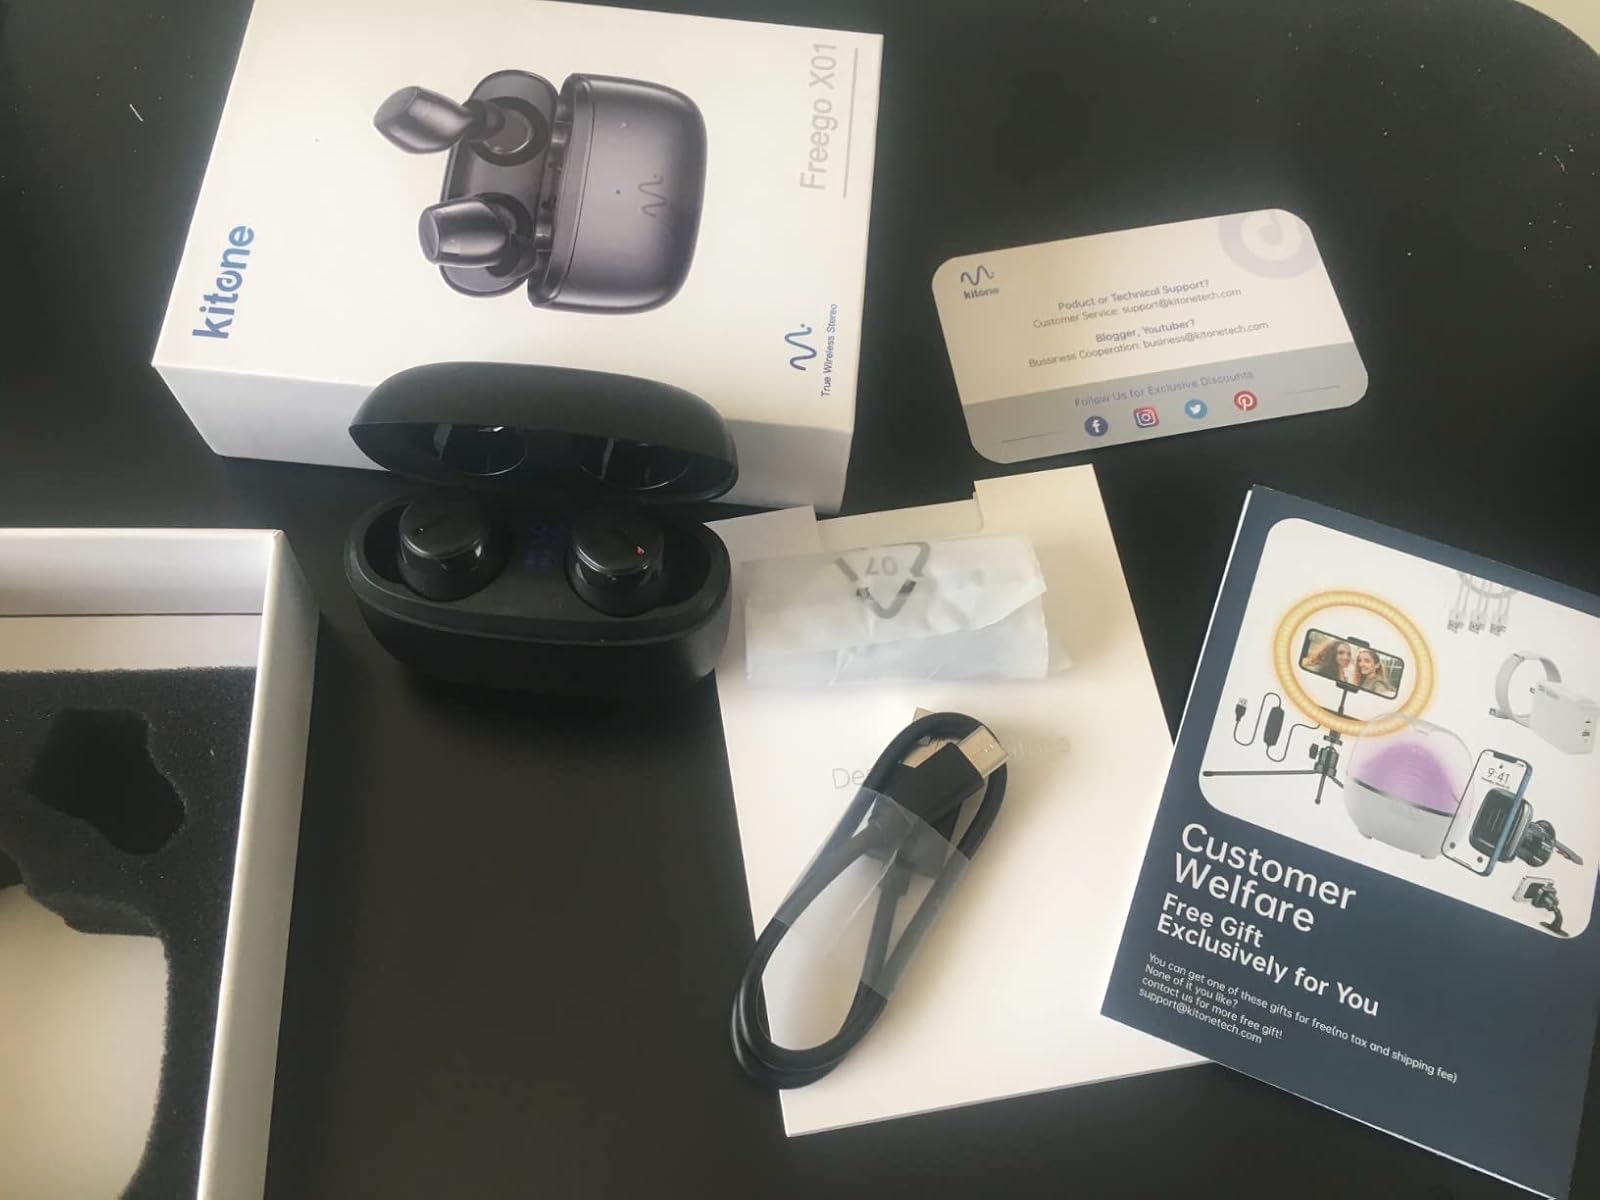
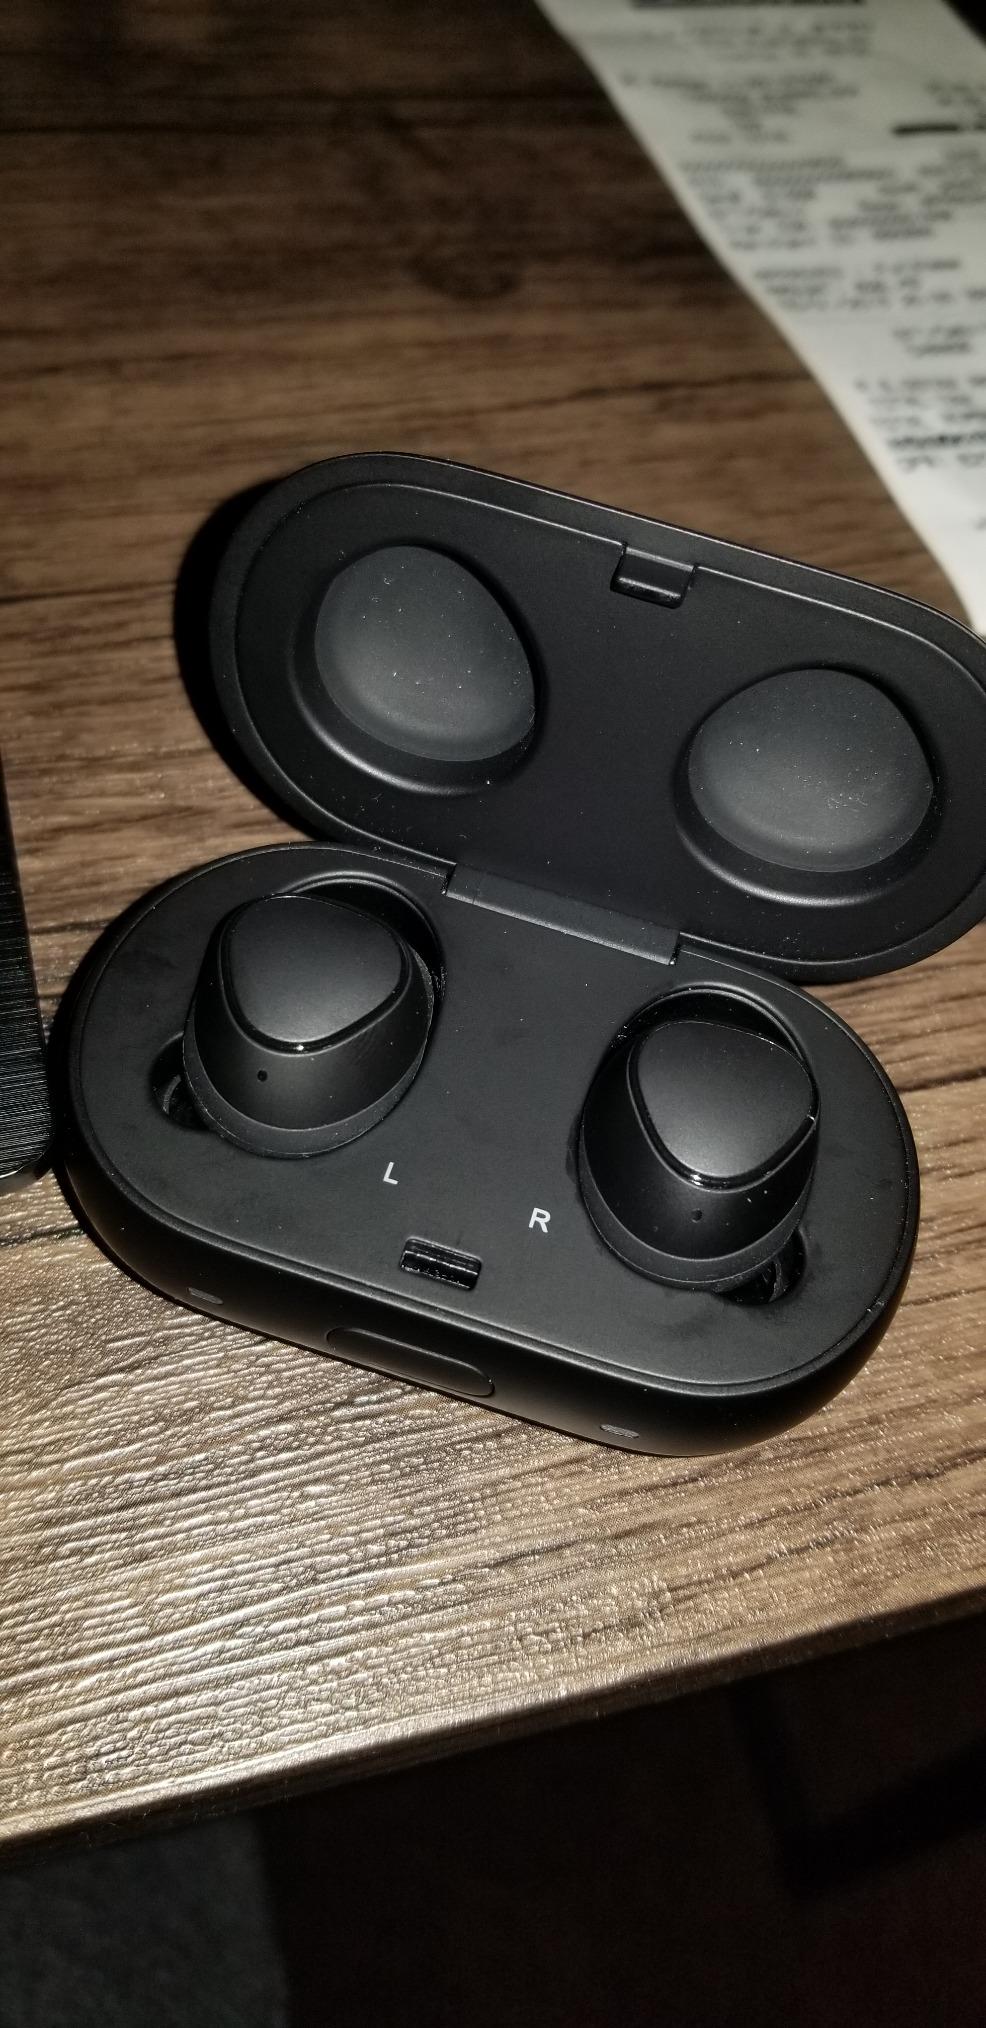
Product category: earbuds
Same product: no